Disney's Stitch: Experiment 626

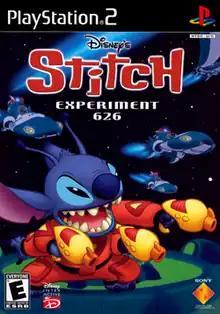
NTSC cover art

Disney's Stitch: Experiment 626 is a 2002 action-adventure video game developed by High Voltage Software and published by Sony Computer Entertainment for the PlayStation 2. The game serves as a prequel to the 2002 Disney film "Lilo & Stitch". The game was released on June 19, 2002, two days before the theatrical release of the "Lilo & Stitch" film.